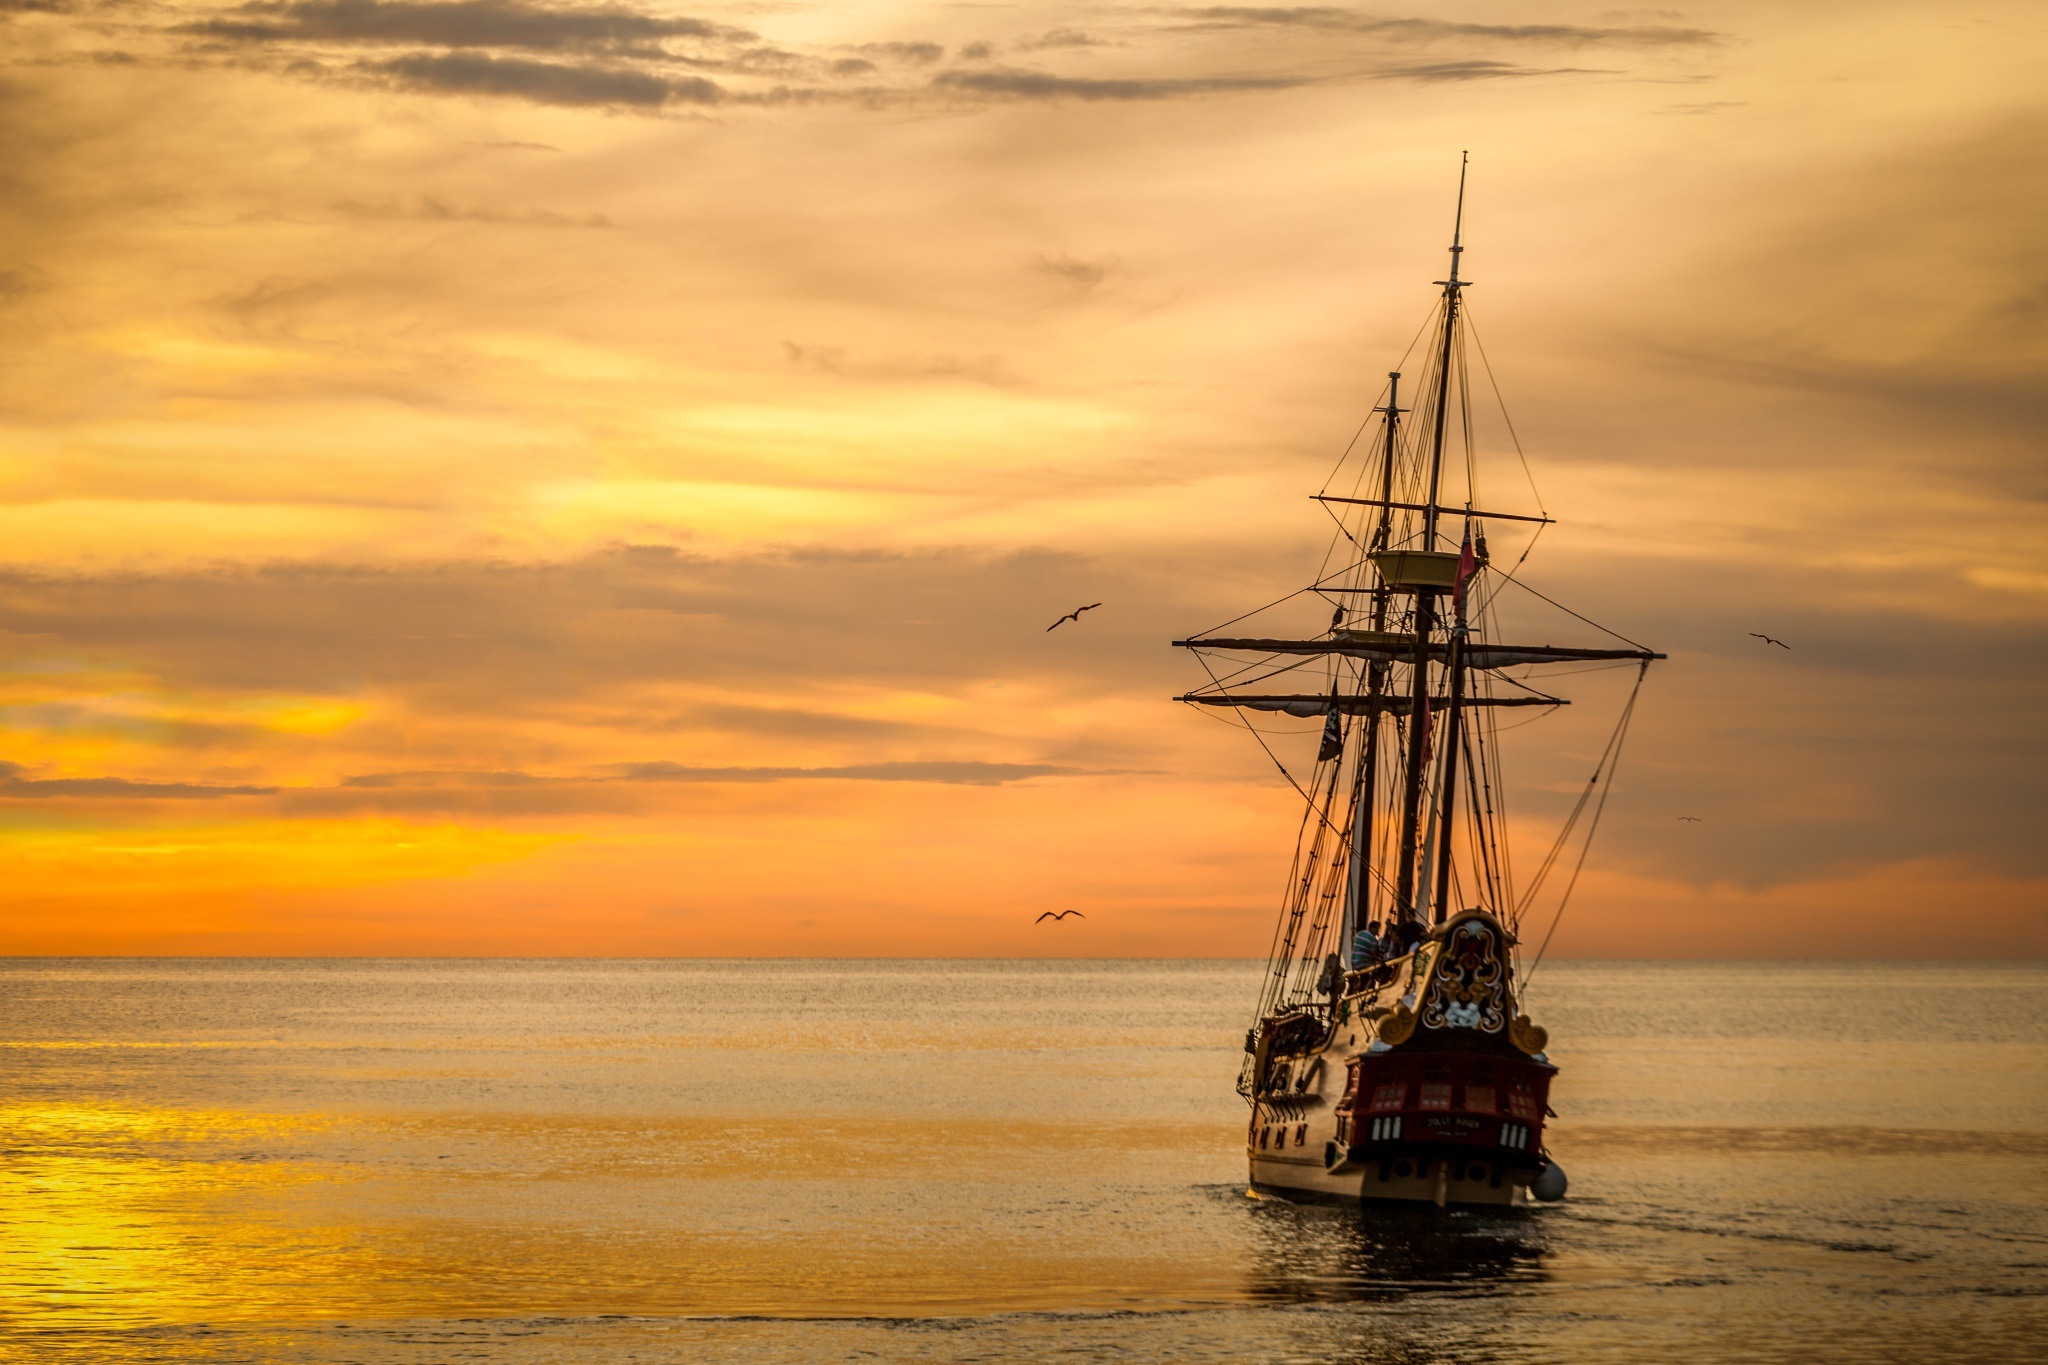
sea, coast, ocean, horizon, sunrise, sunset, morning, shore, dawn, ship, dusk, evening, vehicle, bay, watercraft, sailing ship, boat sea